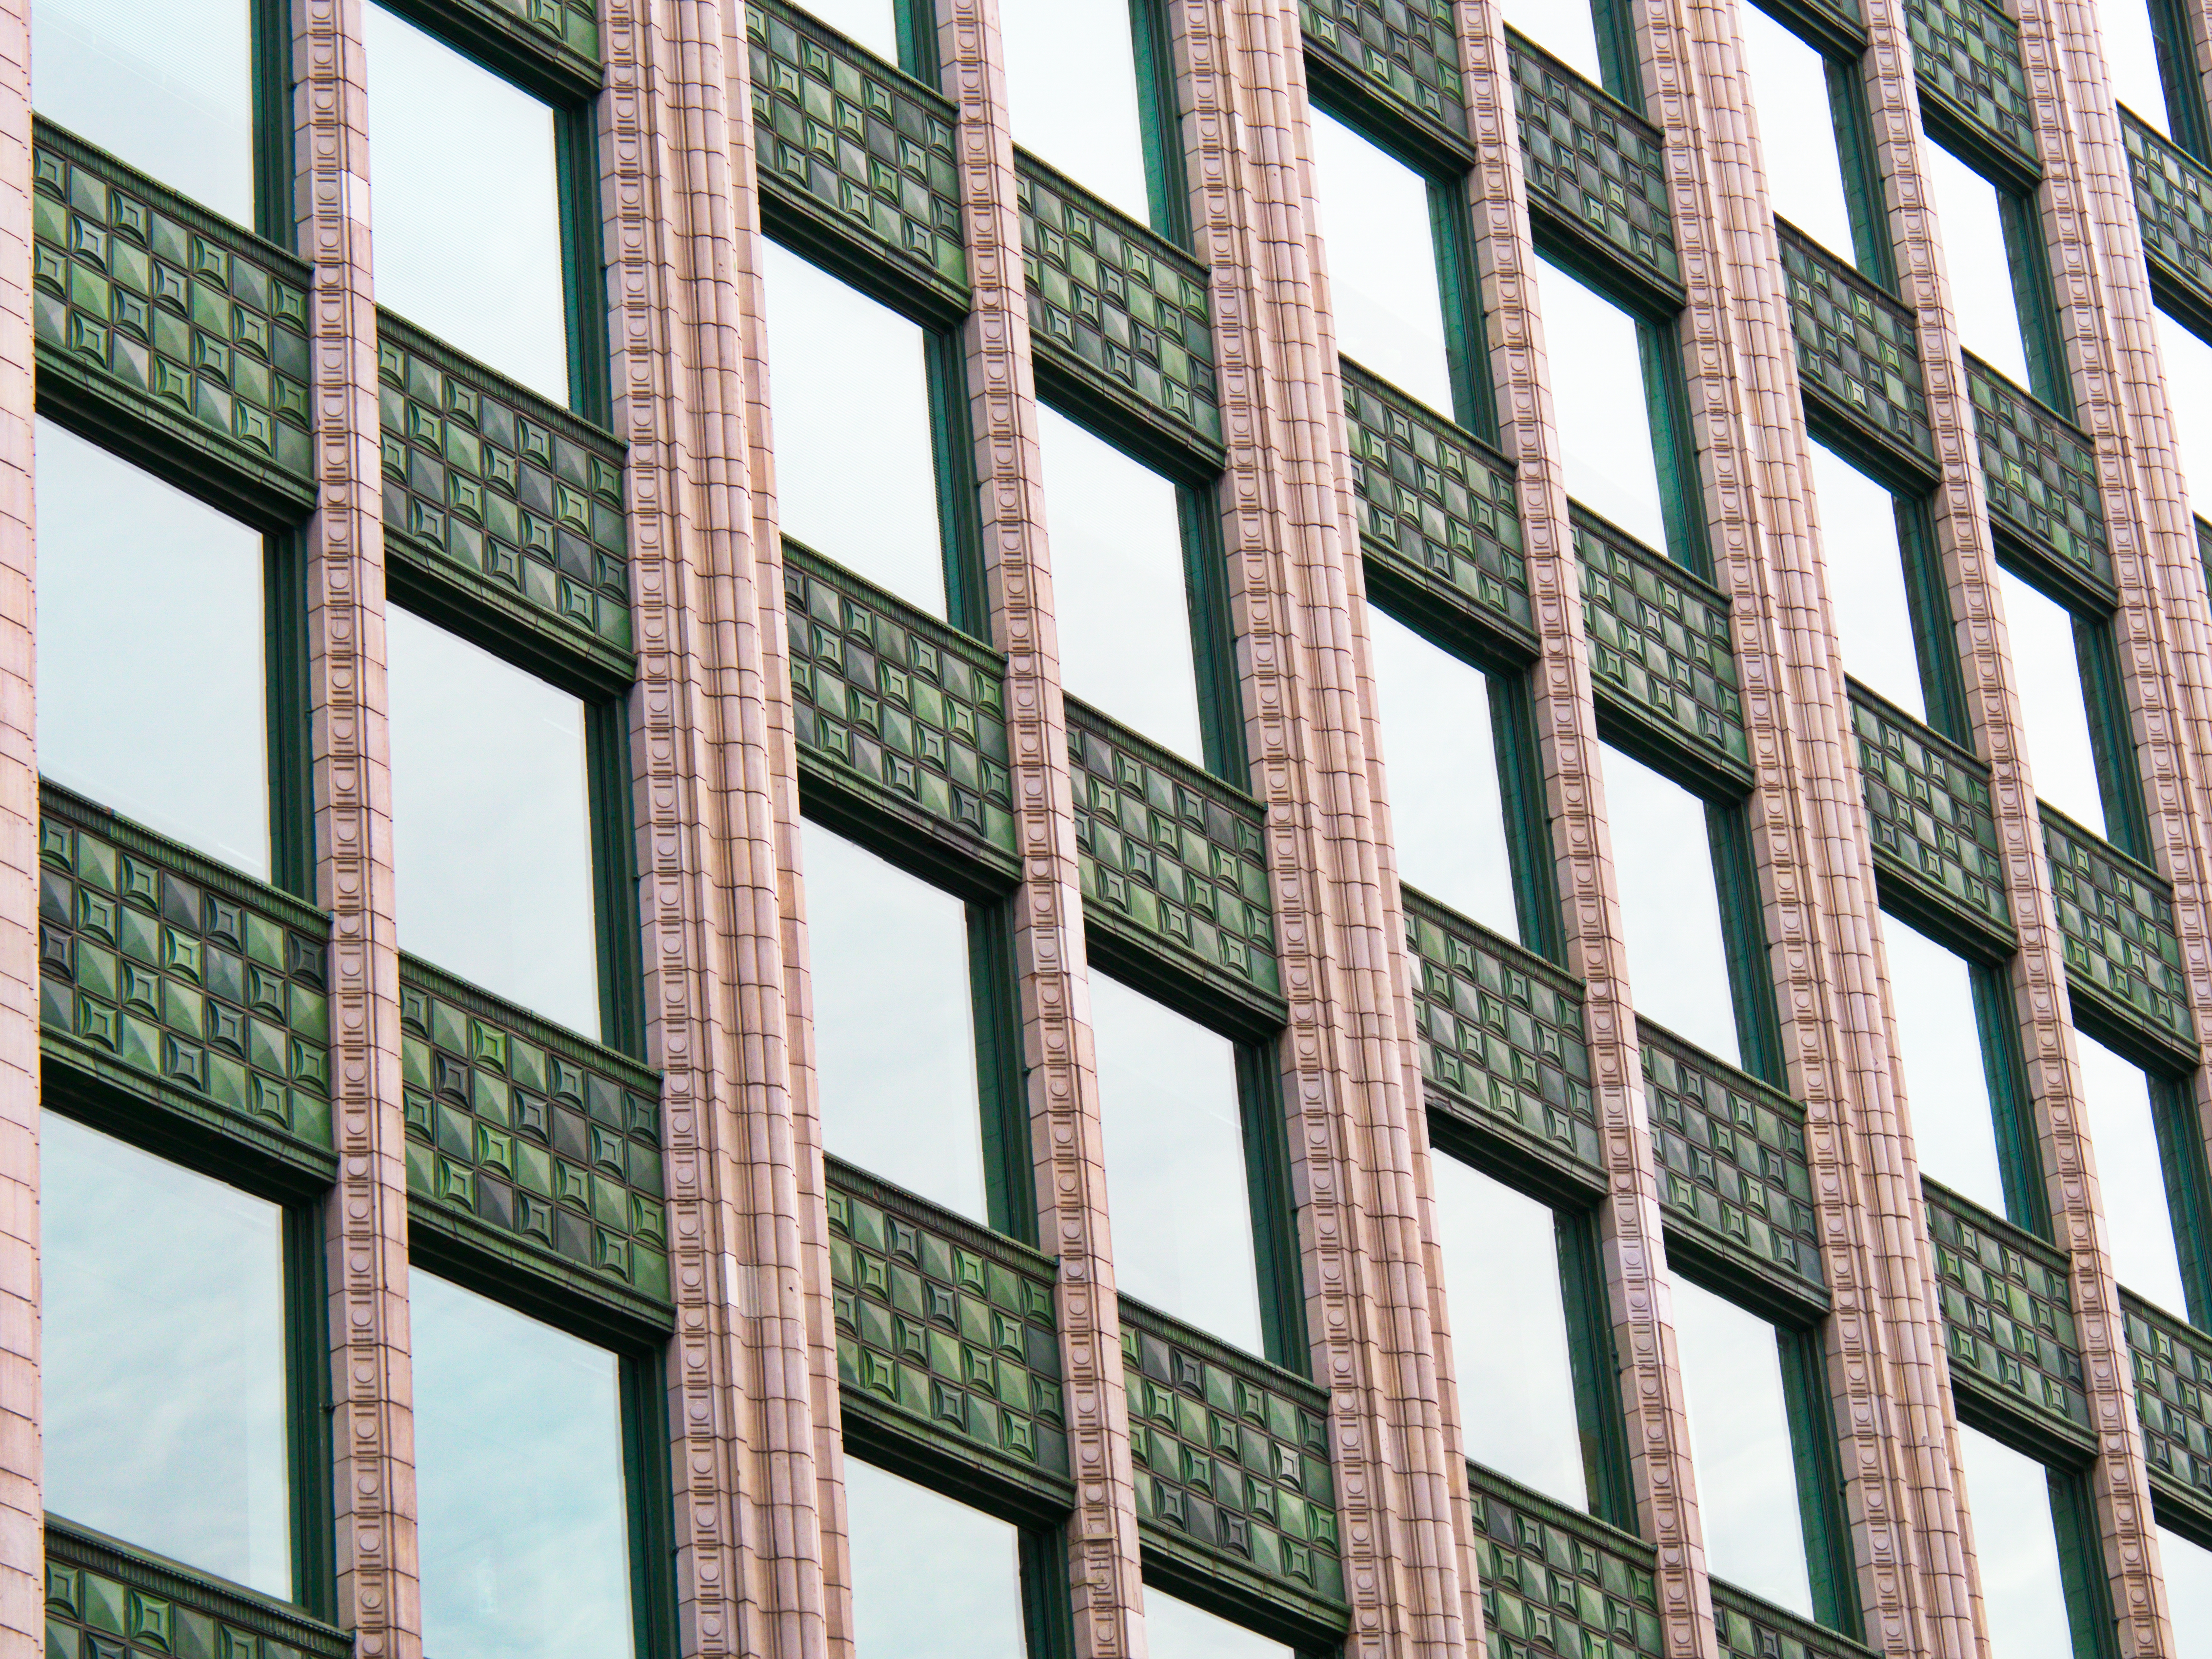
architecture, facade, line, wall, pattern, building, commercial building, urban area, design, window, daylighting, mixed use, symmetry, glass, metal